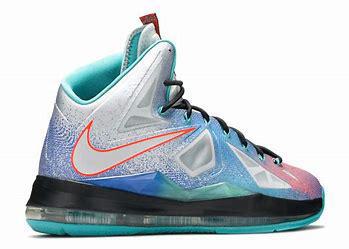
Brand: Nike
Model: Lebron 10